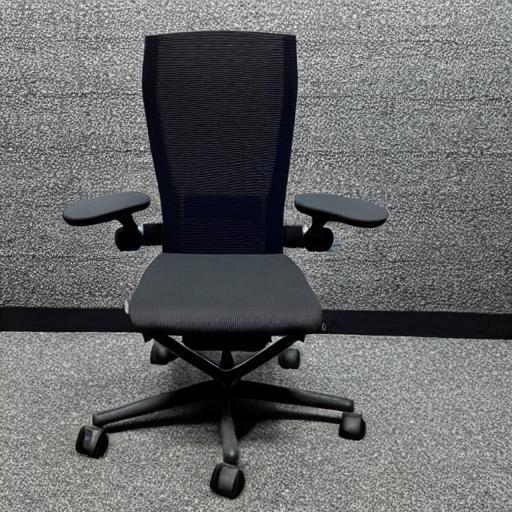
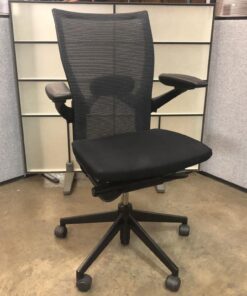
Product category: items_chair
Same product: no